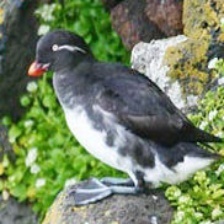
Species: PARAKETT  AUKLET
Scientific name: AETHIA PSITTACULA